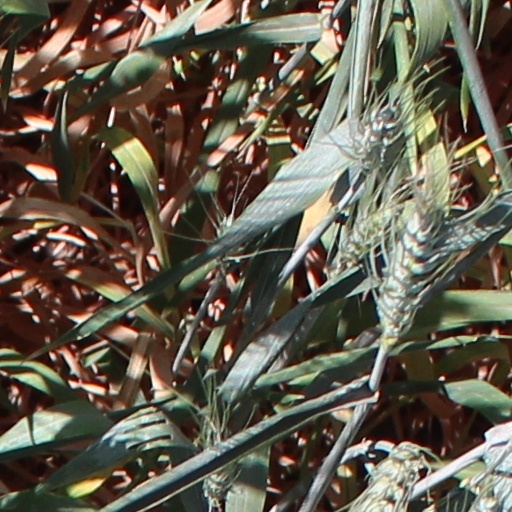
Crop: wheat